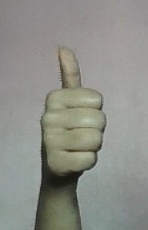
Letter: aleff